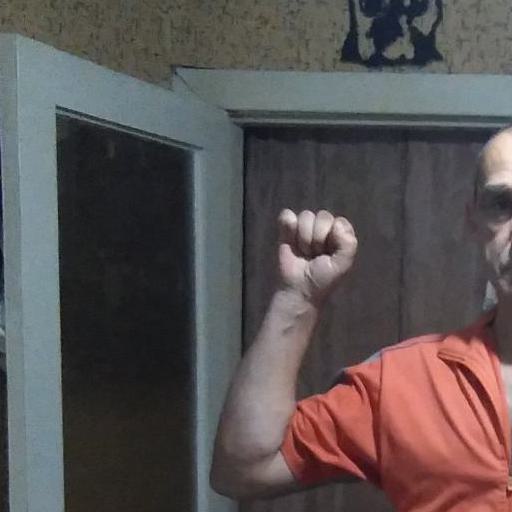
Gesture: fist